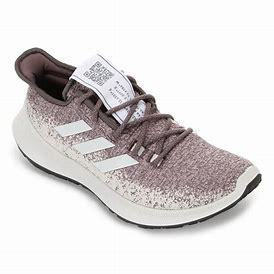
Brand: Adidas
Model: Sensebounce